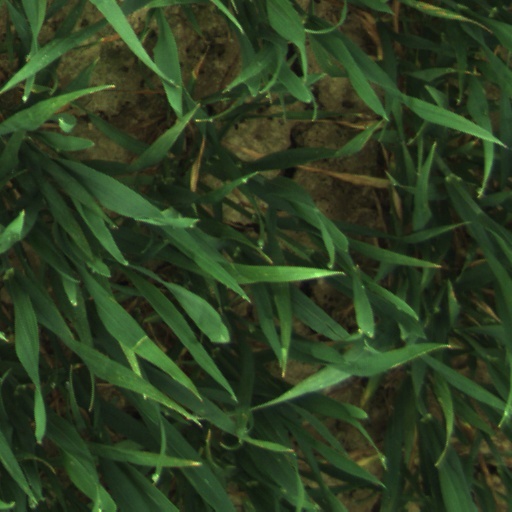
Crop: wheat